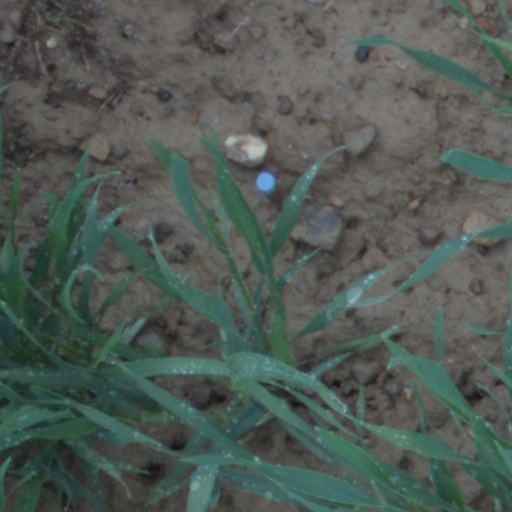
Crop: wheat